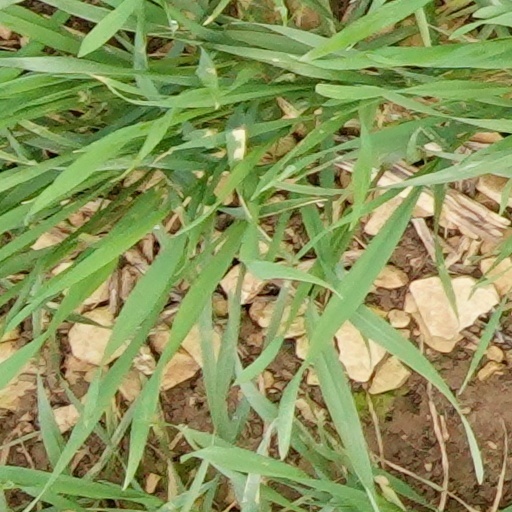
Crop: wheat